Point source

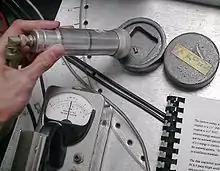
Geiger-Müller counter with dual counts/dose rate display measuring a "point source".

Point sources are used as a means of calibrating ionizing radiation instruments. They are usually sealed capsules and are most commonly used for gamma, x-ray and beta-measuring instruments.